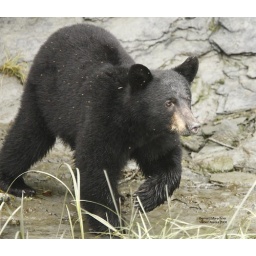
A black bear fishing for pink salmon at the end of the salmon run near Allison Point near Valdez Alaska.